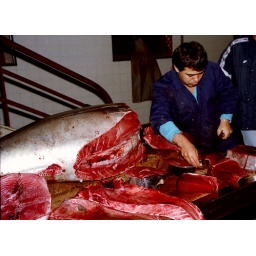
on the fish market in Funchal